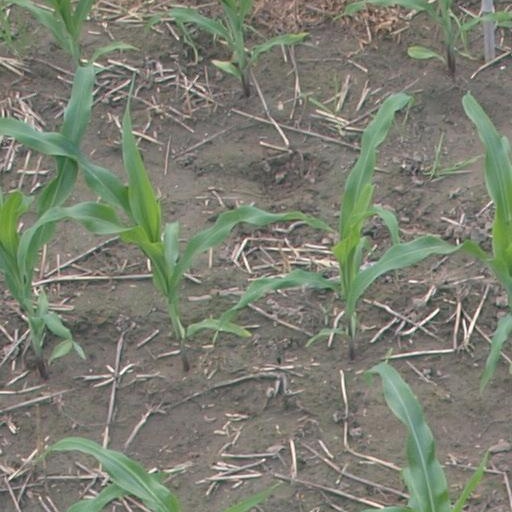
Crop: maize; corn